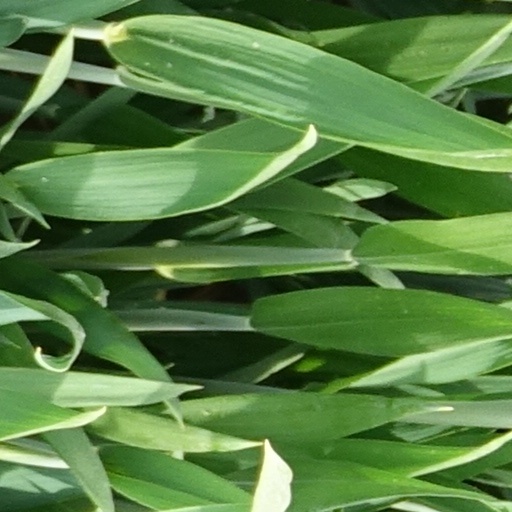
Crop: wheat